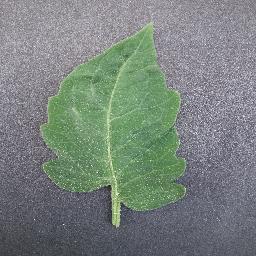
Label: Tomato___healthy